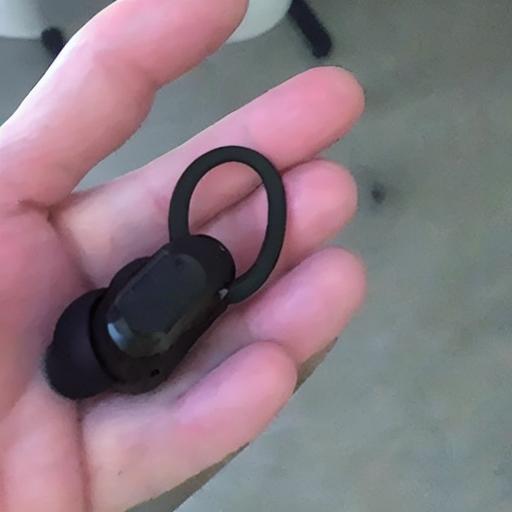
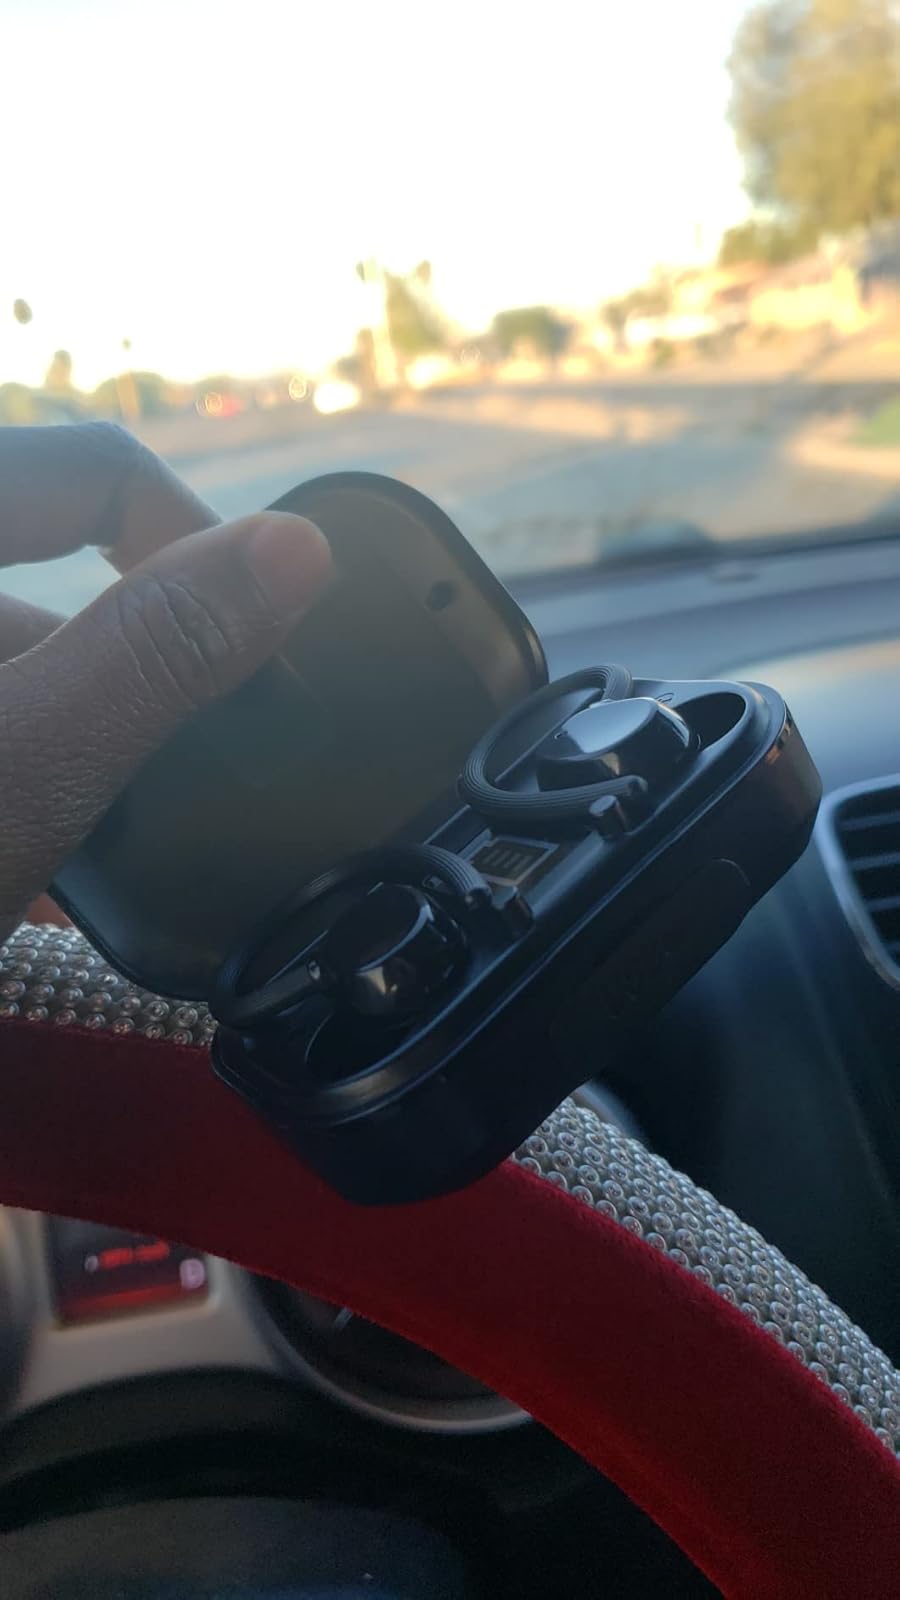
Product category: earbuds
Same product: no